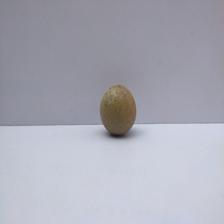
Size: Small